Frankenthal

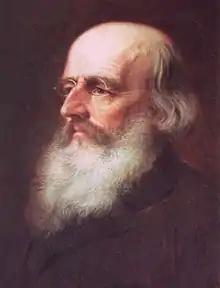
Konrad Maurer in 1876

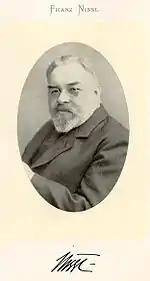
Franz Nissl

The family name "Frankenthal" is attested among people scattered in many countries - especially among Jews - and indicates an ultimate origin of the family in the town, though it might be centuries old and leaving no memory other than the name.